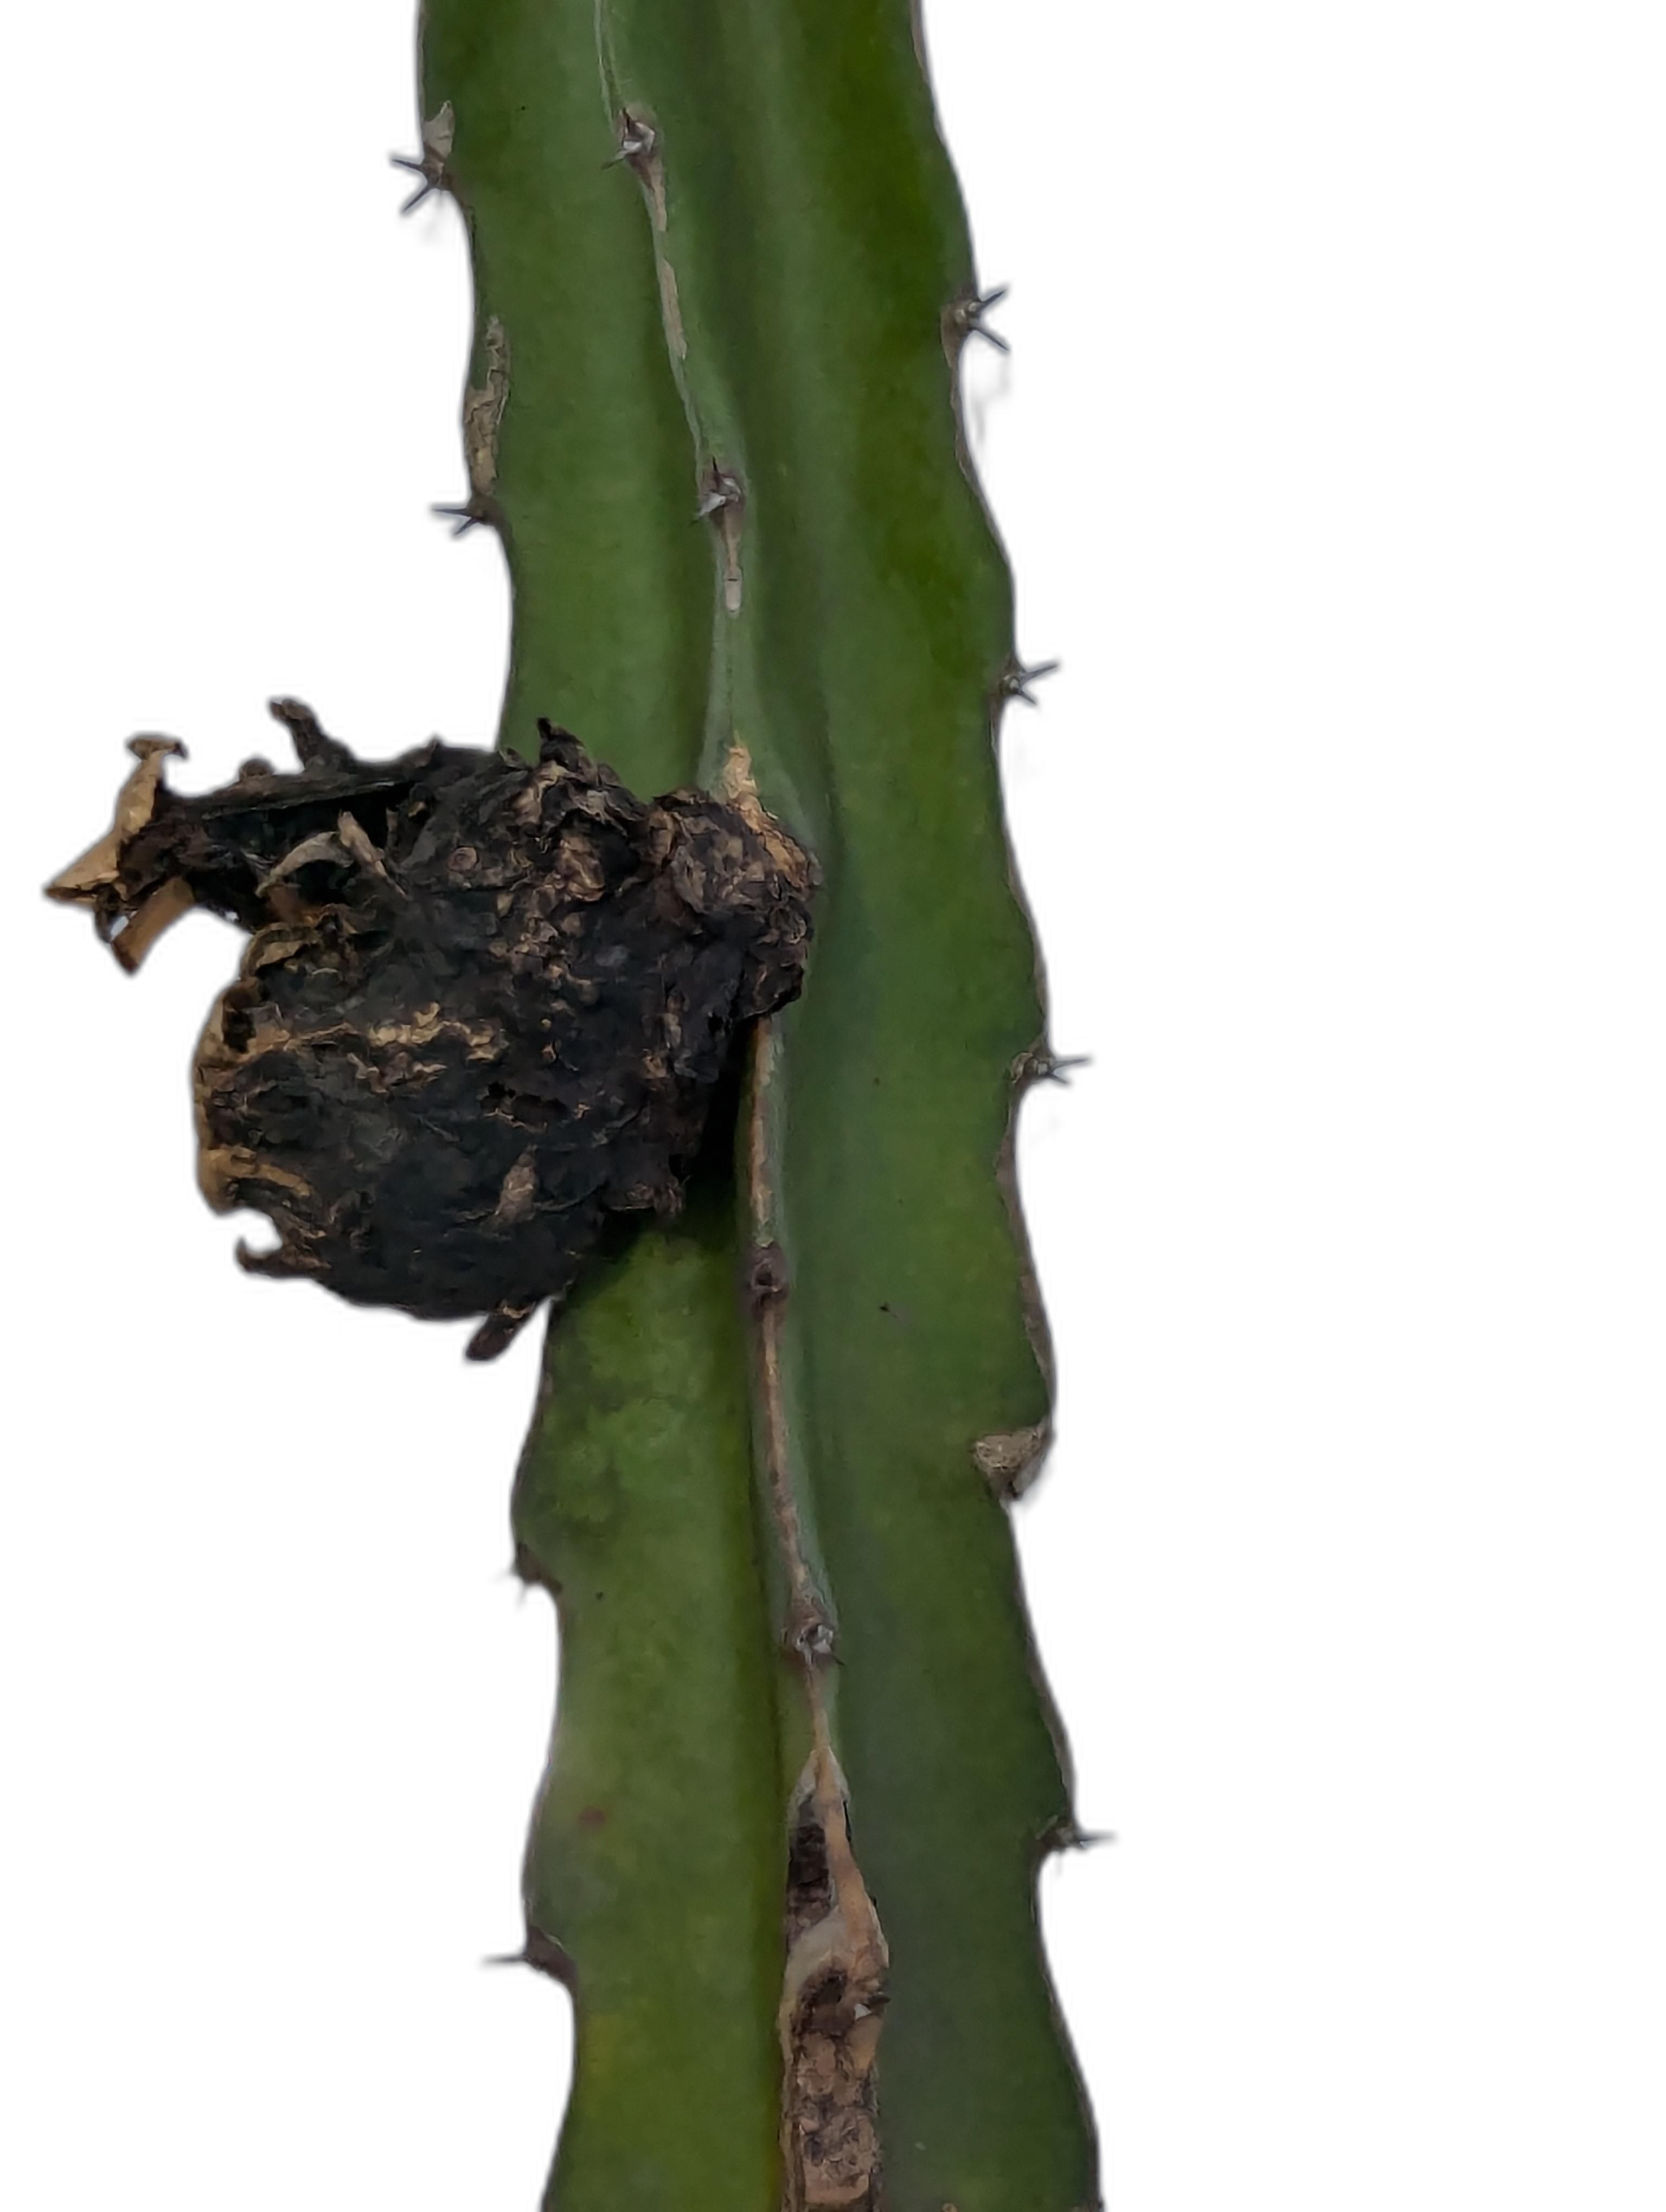
Label: Bad fruit